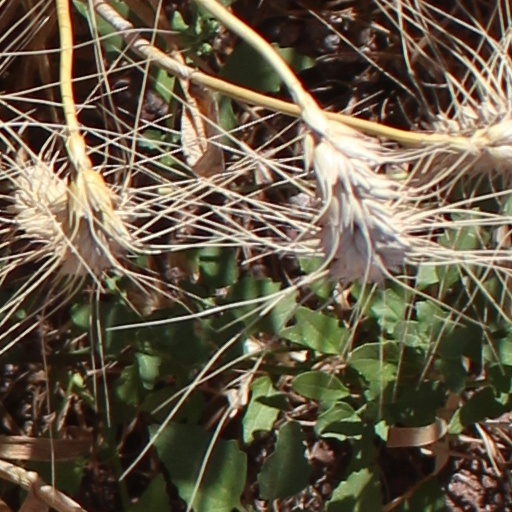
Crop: wheat